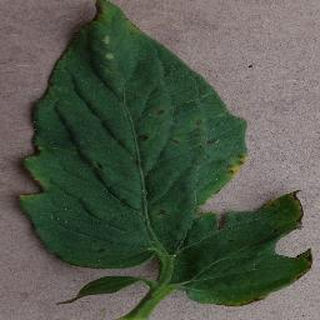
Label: tomato_bacterial_spot